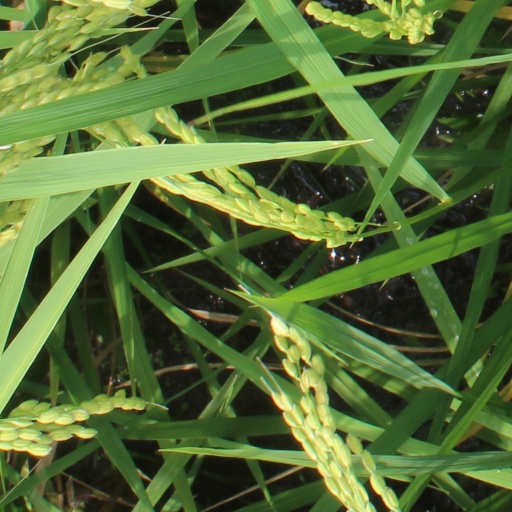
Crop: rice